Graves' disease

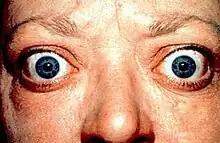
The classic finding of exophthalmos and lid retraction in Graves' disease

Graves' disease, also known as toxic diffuse goiter or Basedow's disease, is an autoimmune disease that affects the thyroid. It frequently results in and is the most common cause of hyperthyroidism. It also often results in an enlarged thyroid. Signs and symptoms of hyperthyroidism may include irritability, muscle weakness, sleeping problems, a fast heartbeat, poor tolerance of heat, diarrhea and unintentional weight loss. Other symptoms may include thickening of the skin on the shins, known as pretibial myxedema, and eye bulging, a condition caused by Graves' ophthalmopathy. About 25 to 30% of people with the condition develop eye problems.